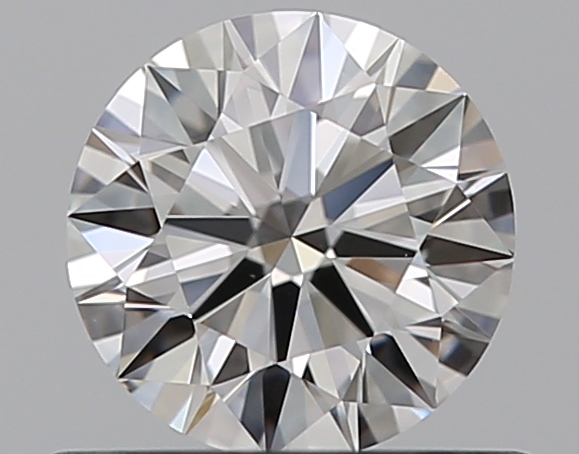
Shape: round
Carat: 0.5
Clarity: VS1
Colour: F
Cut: EX
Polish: EX
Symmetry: EX
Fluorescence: F
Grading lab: GIA
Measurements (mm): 5.1 x 5.12 x 3.12